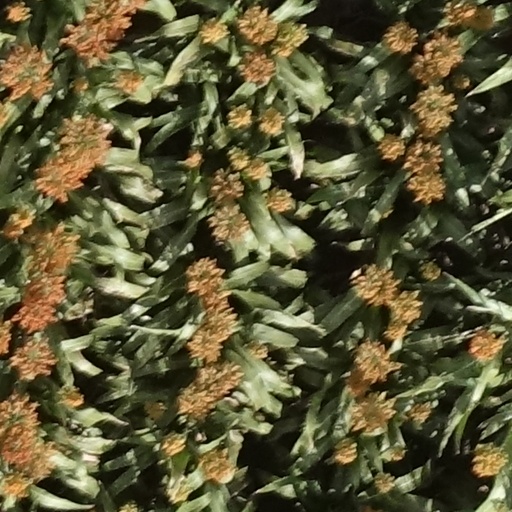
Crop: sorghum